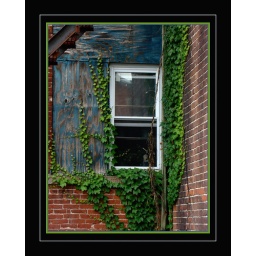
A vine adds colorful adornment to this building in Shelburne Falls, MA.